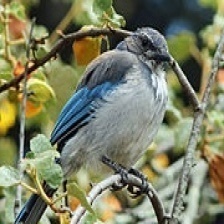
Species: CHARA DE COLLAR
Scientific name: CYANOLYCA ARMILLATA